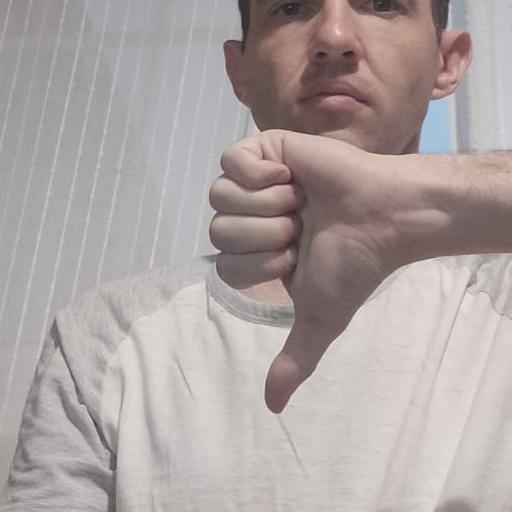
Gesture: dislike